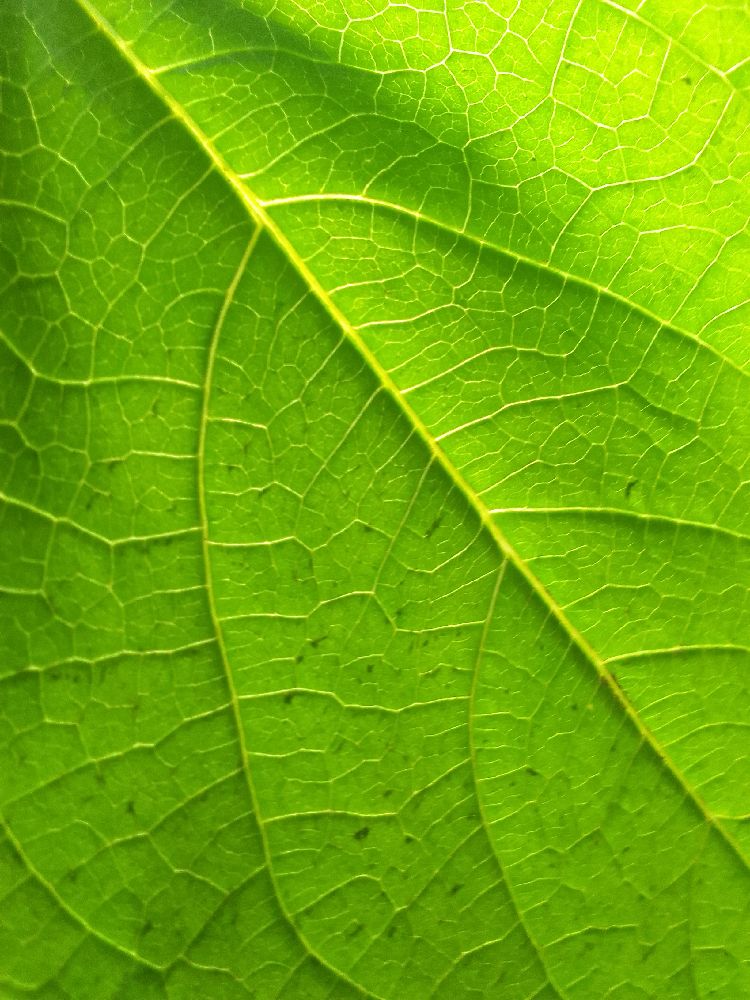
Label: healthy